Frederick, Jr., and Mary F. Reber House

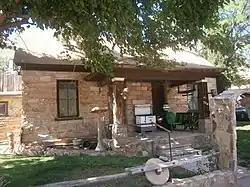
The house in 2019

The Frederick, Jr., and Mary F. Reber House is a historic house in Santa Clara, Utah. It was built in 1900 for Frederick Reber, Jr., an immigrant from Switzerland who converted to the Church of Jesus Christ of Latter-day Saints, and his wife, née Mary Frie. It was deeded to their son Leo in 1954. It has been listed on the National Register of Historic Places since February 12, 1999.